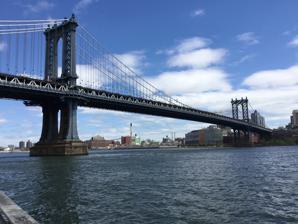
Building: Manhattan Bridge
Country: Unknown
Year built: 1909
Suspension bridge in New York City Manhattan Bridge View from Manhattan towards Brooklyn, 2022 Coordinates 40°42′25″N 73°59′26″W / 40.7070°N 73.9905°W / 40.7070; -73.9905 ( Manhattan Bridge ) Carries 7 lanes of roadway 4 tracks of the ​ ​ ​ trains of the New York City Subway Pedestrians and bicycles Streetcars (until 1929) Crosses East River Locale New York City ( Manhattan – Brooklyn ) Maintained by New York City Department of Transportation ID number 2240028 (upper) 2240027 (lower) Characteristics Design Suspension bridge Total length 6,855 ft (2,089 m) Width 120 feet (37 m) Height 336 ft (102 m) (towers) Longest span 1,480 feet (451 m) Clearance below 135 ft (41.1 m) History Designer Leon Moisseiff Constructed by Othniel Foster Nichols Construction start 1901 Construction end 1909 Opened December 31, 1909 ; 115 years ago ( 1909-12-31 ) Statistics Daily traffic 67,851 (2019) Toll Variable congestion charge (Manhattan-bound) U.S. National Register of Historic Places Designated August 30, 1983 Reference no. 83001694 Designated entity Manhattan Bridge New York State Register of Historic Places Designated July 6, 1983 Reference no. 04701.000010 New York City Landmark Designated November 25, 1975 Reference no. 0899 Designated entity Manhattan Bridge Arch and Colonnade Location The Manhattan Bridge is a suspension bridge that crosses the East River in New York City , connecting Lower Manhattan at Canal Street with Downtown Brooklyn at the Flatbush Avenue Extension .  Designed by Leon Moisseiff and built by the Phoenix Bridge Company , the bridge has a total length of 6,855 ft (2,089 m). The bridge is one of four vehicular bridges directly connecting Manhattan Island and Long Island ; the nearby Brooklyn Bridge is just slightly farther west, while the Queensboro and Williamsburg bridges are to the north. The bridge was proposed in 1898 and was originally called "Bridge No. 3" before being renamed the Manhattan Bridge in 1902. Foundations for the bridge's suspension towers were completed in 1904, followed by the anchorages in 1907 and the towers in 1908. The Manhattan Bridge opened to traffic on December 31, 1909, and began carrying streetcars in 1912 and New York City Subway trains in 1915. The eastern upper-deck roadway was installed in 1922. After streetcars stopped running in 1929, the western upper roadway was finished two years later. The uneven weight of subway trains crossing the Manhattan Bridge caused it to tilt to one side, necessitating an extensive reconstruction between 1982 and 2004. The Manhattan Bridge was the first suspension bridge to use a Warren truss in its design. It has a main span of 1,480 ft (451 m) between two 350-foot (110 m) suspension towers. The deck carries seven vehicular lanes, four on an upper level and three on a lower level, as well as four subway tracks, two each flanking the lower-level roadway. The span is carried by four main cables, which travel between masonry anchorages at either side of the bridge, and 1,400 vertical suspender cables. Carrère and Hastings designed ornamental plazas at both ends of the bridge, including an arch and colonnade in Manhattan that is a New York City designated landmark . The bridge's use of light trusses influenced the design of other long suspension bridges in the early 20th century. Development The bridge was the last of the three suspension spans built across the lower East River, following the Brooklyn and Williamsburg bridges. After the City of Greater New York was formed in 1898, the administration of mayor Robert Anderson Van Wyck formed a plan for what became the Manhattan Bridge; these plans were repeatedly revised and were not finalized until after George B. McClellan Jr. became mayor in 1901. From the outset, the bridge was planned to have a central roadway, streetcar tracks, elevated tracks, and sidewalks, and it was to run straight onto an extension of Flatbush Avenue in Brooklyn. In the earliest plans it was to have been called "Bridge No. 3", but was given the name Manhattan Bridge in 1902. When the name was confirmed in 1904, The New York Times criticized it as "meaningless", lobbied for one after Brooklyn's Wallabout Bay , and railed that the span "would have geographical and historical significance if it were known as the Wallabout Bridge". In 1905, the Times renewed its campaign, stating, "All bridges across the East River are Manhattan bridges. When there was only one, it was well enough to call it the Brooklyn Bridge, or the East River Bridge". Planning and caissons The earliest plans for what became the Manhattan Bridge were designed by R. S. Buck. These plans called for a suspension bridge with carbon steel wire cables and a suspended stiffening truss, supported by a pair of towers with eight braced legs. This design would have consisted of a main span of 1,470 feet (450 m) and approaches of 725 feet (221 m) each. In early 1901, the city government approved a motion to acquire land for a suspension tower in Brooklyn; the city shortly began soliciting bids for the tower's foundations. The contract for the Brooklyn suspension tower was awarded in May 1901. The caisson under the tower on the Brooklyn side was installed in March 1902; workers excavated dirt for the foundations from within the caisson, a process that was completed in December 1902. Three workers had died while working on the Brooklyn-side tower's caisson. A plan for the bridge was announced in early 1903. Elevated and trolley routes would use the Manhattan Bridge, and there would be large balconies and enormous spaces within the towers' anchorages. Work on the Manhattan caisson had commenced in January 1903; it was towed to position in July, and the caisson work was completed by January 1904. The foundations were completed in March 1904. A $10 million grant for the bridge's construction was granted in May 1904 with the expectation that work on the bridge would start later that year. The Municipal Art Commission raised objections to one of the bridge's plans in June 1904, which delayed the start of construction. Another set of plans was unveiled that month by New York City Bridge Commissioner Gustav Lindenthal , in conjunction with Henry Hornbostel . The proposal also called for each of the suspension towers to be made of four columns, to be braced transversely and hinged to the bottom of the abutments longitudinally. The same span dimensions from Buck's plan were used because work on the masonry pier foundations had already begun. Additionally, the towers would have contained Modern French detail, while the anchorages would have been used for functions such as meeting halls. Lindenthal's plan was also rejected due to a dispute over whether his plan, which used eyebars , was better than the more established practice of using wire cables . The Municipal Art Commission voted in September 1904 to use wire cables on the bridge. Lindenthal was ultimately dismissed and a new design was commissioned from Leon Moisseiff . George Best replaced Lindenthal as the city's bridge commissioner and discarded the eyebar plans in favor of the wire cables. Hornbostel was replaced by Carrère and Hastings as architectural consultants. By late 1904, the disputes over the types of cables had delayed the contract for the bridge's superstructure (composed of its towers and deck). The bridge's completion had been delayed by two years, and its cost had increased by $2 million. The cable dispute was not fully resolved until 1906, when Best's successor James W. Stevenson announced that the bridge would use wire cables. Anchorages, towers, and approach viaducts Best reviewed bids for the construction of the anchorages in December 1904. The Williams Engineering Company received the $2 million contract for the anchorages' construction. Construction commenced on the Brooklyn anchorage in February 1905 and on the Manhattan anchorage that April. The foundation subcontractors excavated the foundations of each anchorage using sheet pilings . Barges were used to transport material from the East River to the anchorages' sites. Mixers constructed the masonry for the anchorages at a rate of up to 550 cubic yards (420 m 3 ) per day. During mid-1905, officials condemned land in Manhattan and Brooklyn for the bridge's approaches; the land acquisition was partially delayed because the contractors rented out houses that were supposed to be demolished. By the end of the year, the city's bridge department was planning to erect streetcar terminal buildings at either end of the bridge. To avoid the delays that had occurred during the Williamsburg Bridge 's construction, Best planned to award a single large contract for the towers and the deck, rather than splitting the work into multiple contracts. He began soliciting bids for the metalwork in July 1905, at which point the bridge was to use 44,000 short tons (39,000 long tons; 40,000 t) of metal. The Pennsylvania Steel Company received the contract in August 1905 after submitting a low bid of $7.248 million, and a competing bidder sued to prevent the contract from being awarded to Pennsylvania Steel. In November, a New York Supreme Court judge ruled that the contract with Pennsylvania Steel was illegal, as the bidding process had been designed to shut out other bidders. Although Best tried to appeal the Supreme Court's decision, the contract was re-advertised anyway; Pennsylvania Steel refused to submit another bid. When Stevenson became the bridge commissioner at the beginning of 1906, he ordered that new bridge specifications be created. Stevenson received bids for the steelwork in May 1906, and the Ryan-Parker Construction Company received the contract the next month, following delays caused by an injunction and threats of lawsuits. The Ryan-Parker Company hired the Phoenix Bridge Company in September 1906 to fabricate the steelwork. The Phoenix Bridge Company's 2,000 workers began making beams, girders, eyebars, and other parts of the bridge at the firm's factory in Phoenixville, Pennsylvania . The anchorages were less than half complete, in part because of inclement weather and material shortages. That November, the Board of Estimate and Apportionment approved $4 million for land acquisition in Manhattan and $300,000 for land acquisition in Brooklyn. By early 1907, the city had spent over $6 million on the bridge; the bridge's total cost was estimated at $20 million. To speed up the bridge's completion, Manhattan borough president Bird Sim Coler considered implementing night shifts . By February 1907, the Phoenix Bridge Company was manufacturing steel faster than it could be installed, and the steel for the anchorages was done. The company had also begun fabricating beams for the towers. Land acquisition for an extension of Flatbush Avenue to the bridge began in March, and the first steel girders of the towers were lifted in place the next month. The first steel pedestals for the towers were installed on June 26, 1907. The anchorages were nearly done by late 1907; they could not be completed until the cables were finished. The city government acquired land for the approaches in October 1907; this required the relocation of several hundred families in Brooklyn and nearly 1,000 families in Manhattan. In total, about 145 lots in Brooklyn and 173 lots in Manhattan were obtained for the bridge's approaches and plazas. Some Brooklyn residents requested additional time to relocate. Residents in the path of the Manhattan approach also protested efforts to evict them, though they were relocated at the beginning of December 1907. Later that month, four companies submitted bids for the construction of the bridge's Manhattan and Brooklyn approach spans. John C. Rodgers submitted a low bid of $2.17 million for the viaducts, and Stevenson requested that amount from the Board of Estimate. By the beginning of 1908, most of the land had been cleared, and the suspension towers had been built to above the height of the deck. The Manhattan tower was finished that March, followed by the Brooklyn tower the next month. Land acquisition was nearly done by the middle of that year. Cables and deck The Manhattan Bridge under construction in March 1909 Andrew McC. Parker of the Ryan-Parker Company had predicted in January 1908 that the cables would be strung within two months. The Roebling & Sons Company started manufacturing the wires for the cables before the towers were finished, while the Glyndon Contracting Company was hired to lay the wires. Around 8,500 short tons (7,600 long tons; 7,700 t) of nickel steel wires were manufactured at the Carbon Steel Works in Pittsburgh . Workers began stringing temporary cables on June 15, 1908; the first wire broke loose while it was being strung, injuring two people. By this time, the construction cost had increased to $22 million. The temporary cables supported temporary footbridges between each tower, which were completed in mid-July. When the footbridges were finished, workers installed guide wires, which were laid as continuous loops. Two guide wheels, one at either end of each guide wire, carried the main cables' wires across the river between each anchorage. These wheels were powered by a motor atop the Brooklyn anchorage. In addition, reels of wire were stored at both ends of the bridge. The guide wheels laid up to 100 short tons (89 long tons; 91 t) of wire every day. The last wires for the main cables were strung in December 1908. That month, the Board of Estimate and Apportionment hired engineer Ralph Modjeski to review the engineering drawings for the Manhattan Bridge, after the City Club of New York expressed concerns over the bridge's safety. Afterward, the Glyndon Construction Company installed the vertical suspender cables, which were hung from the main cables. By the beginning of 1909, the bridge was planned to open at the end of the year, but the subway tracks, streetcar tracks, and Flatbush Avenue Extension were not complete. Around 60 million pounds (27,000 long tons; 27,000 t) of red steel girders and floor panels for the bridge's deck had been delivered to a yard in Bayonne, New Jersey . The girders and panels were delivered to the bridge's site starting in February 1909, and the first floor panel in the main span was installed the same month. Each of the girders was hung from a pair of suspender cables, and floor panels were hung between the girders at a rate of four panels a day. It took workers three weeks to install the floor panels; and the last panel was installed on April 7, 1909. The bridge commissioner received $1 million from the Board of Estimate and Apportionment for the completion of the roadway, subway tracks, and other design details. The trusses and side spans were built after the floor of the main span was completed. Carbon Steel began wrapping the main cables together in May 1909; the wrapping process required 140 short tons (120 long tons; 130 t) of wire, and the company was able to wrap five to seven segments of cables per day. All work on the cables was finished in August 1909, almost exactly a year after the first strand of the first main cable was strung. Workers then installed ornamentation on the tops of the towers and bronze collars on each of the main cables. Modjeski reported that September that the bridge was safe. At the time, the plazas were incomplete, and Flatbush Avenue Extension was unpaved; the bridge commissioner was razing buildings near the Manhattan plaza by that November. The Brooklyn Daily Eagle reported that there was widespread discontent over the fact that streetcar and subway service would not be ready for the bridge's opening. Operational history Opening and early history Stevenson announced at the end of November 1909 that the bridge's roadways would likely open by December 24, although the transit lines and pedestrian walkways were not complete. One hundred prominent Brooklyn citizens walked over the bridge on December 4, 1909; at the time, the subway tracks were unfinished, and there was uncertainty over which company would use the streetcar tracks. Outgoing mayor George B. McClellan Jr. toured the bridge on December 24. The span officially opened on December 31, 1909, at a final cost of $26 million, although work was still incomplete. Initially, motorists had to pay a ten-cent toll, the same as the toll on the Brooklyn Bridge. Empty commercial vehicles tended to use the Manhattan Bridge, while trucks with full loads used the Brooklyn Bridge, since the Manhattan Bridge's wood-block pavement was less sturdy than the Brooklyn Bridge's plank pavement. A fire on the Brooklyn side damaged the bridge in early 1910, necessitating the replacement of some cables and steel. Though both of the Manhattan Bridge's footpaths were initially closed to the public, the northern footpath opened in July 1910; the southern footpath was scheduled to be opened the next month. Shortly after the Manhattan Bridge opened, the city government conducted a study and found that it had no authority to charge tolls on the Manhattan and Queensboro bridges. Tolls on the Manhattan Bridge, as well as the Queensboro, Williamsburg , and Brooklyn bridges, were abolished in July 1911 as part of a populist policy initiative headed by New York City mayor William Jay Gaynor . Streetcars began running across the bridge in September 1912, and the bridge's subway tracks opened in June 1915. By the mid-1910s, a food market operated under the bridge. Meanwhile, C. J. Sullivan sued the Ryan-Parker Construction Company, claiming that he had helped the company secure the general contract for the bridge. He was awarded just over $300,000 in 1912, an amount that was increased to over $380,000 in 1916. After the bridge opened, Carrère and Hastings drew up preliminary plans for a Beaux Arts -style entrance to the bridge in Manhattan and a smaller approach on the Brooklyn side. The city's Municipal Art Commission approved a $700,000 plan for the bridge's Manhattan approach in April 1910. The final plans were approved in 1912, and construction began the same year. The city allocated $675,000 for a plaza at the Brooklyn end in March 1913, including a subway tunnel under the plaza, and the Northeastern Construction Company submitted the low bid for the plaza's construction. The arch and colonnade were completed in 1915, while the pylons on the Brooklyn side were installed in November 1916. The bridge approaches cost just over $1.53 million to construct. In an attempt to speed up automotive traffic, in 1918, the New York City Police Department banned horse-drawn vehicles from crossing the bridge toward Brooklyn during the morning rush hour and toward Manhattan during the evening rush hour. One of the two streetcar lines across the bridge was discontinued in 1919. 1920s to 1940s View down Pike Street toward the Manhattan Bridge, 1936, photograph by Berenice Abbott During late 1920, the bridge's roadway was used as a reversible lane between 7 am and 7 pm each day; this restriction caused heavy congestion. Grover Whalen , the commissioner of Plant and Structures, announced that September that he would request funding to repaint the bridge. The span was repainted during the next year at a cost of $240,000. Meanwhile, the bridge was carrying 27,000 daily vehicles by the early 1920s, and one traffic judge said the lower deck was too narrow to accommodate the increasing traffic levels on the bridge. In March 1922, the city government started constructing the eastern upper-deck roadway at a cost of $300,000. The roadway opened that June. The next month, Whalen banned horse-drawn vehicles from the Manhattan Bridge and motor vehicles from the Brooklyn Bridge. The upper roadway of the Manhattan Bridge was converted to a reversible lane, while the lower roadway carried two-way traffic at all times. Whalen said the restriction would allow both levels to be used to their full capacity; the decision ended up placing additional loads on the  bridge. To reduce congestion at the Manhattan end, left-hand traffic was implemented on the lower level during the 1920s, as most vehicles heading into Manhattan turned left at the end of the bridge. Motorists continued to use the Manhattan Bridge even after the Brooklyn Bridge reopened to motorists in 1925, contributing to heavy congestion during rush hours. At the time, the Brooklyn Bridge carried 10,000 vehicles a day (in part due to its low speed limit), while the Manhattan Bridge carried 60,000 vehicles daily. When the lower level was repaved in early 1927, Manhattan-bound traffic was temporarily banned from the lower level at night. That October, Brooklyn borough president James J. Byrne proposed replacing the Three Cent Line's trolley tracks with a roadway; he estimated that it would cost $9 million to construct a brand-new roadway, while converting the trolley tracks would cost only $600,000. The comptroller approved the plan in September 1928, and the city formally voted to buy the Three Cent Line for just over $200,000 the following month. The Three Cent Line was discontinued in November 1929. The Three Cent Line tracks were replaced by the western upper-deck roadway. Initially scheduled to be completed by July 1930, the roadway ultimately opened in June 1931 and carried Brooklyn-bound traffic. The eastern upper-deck roadway was converted to carry Manhattan-bound traffic, and the center roadway was turned into a lane for buses and trucks. At the time, nearly 65,000 vehicles used the bridge every day, of which nearly a quarter were buses and trucks. A set of 119 streetlights were installed on the upper level the following year. To increase traffic flow, both upper roadways were temporarily converted to reversible lanes during rush hours in 1934; the lower roadway was repaired, and the bridge was repainted the same year. The city's commissioner of plant and structures also requested $725,000 in federal funds for various repairs. During 1937, the city awarded a contract to repair the bridge's steelwork and raised the railings on the upper roadways. The city government announced in 1938 that it would replace the lower deck's wooden pavement with a steel-and-concrete pavement; the repaving was completed that December. Simultaneously, the railings on the upper roadways were raised again. View from the Manhattan Bridge toward Lower Manhattan in 1938 As part of a Works Progress Administration project, a ramp at the Brooklyn end of the bridge was widened in 1941, replacing a dangerous reverse curve . By then, 90,000 vehicles a day used the span. An air raid siren was also installed on the bridge during World War II. By the mid-1940s, the Brooklyn approach to the bridge was one of the most congested areas in New York City. 1950s to 1970s The upper roadways were repaired during 1950. Similar repairs to the lower roadway were postponed until the Brooklyn–Battery Tunnel opened, as the Brooklyn Bridge was also being rebuilt around the same time. To ease congestion, the Manhattan Bridge's western upper roadway began carrying Manhattan-bound traffic during the morning in March 1950. Floodlights and barbed-wire fences were installed at the bases of the bridge's anchorages in 1951, during the Cold War , and the anchorages themselves were sealed to protect against sabotage. Manhattan-bound traffic stopped using the western upper roadway during the morning in August 1952. Instead, two of the three lower-level lanes began carrying Manhattan-bound traffic during the morning; previously, Manhattan-bound vehicles could use only one of the lower-level lanes at all times. By the mid-1950s, there were frequent car accidents on the Manhattan Bridge, which injured 411 people and killed nine people between 1953 and 1955 alone. In addition, the bridge carried nearly 79,000 cars, 18,000 trucks, and 200 buses on an average day. 1950s repair project View from Washington Street, Brooklyn The city's public works commissioner, Frederick H. Zurmuhlen , requested in early 1952 that the Board of Estimate hire David B. Steinman to thoroughly examine the Manhattan Bridge, saying its maintenance costs were disproportionately higher than those of the other East River bridges. A beam on the eastern side of the bridge cracked in April 1953 and was fixed within a month. Following the cracked-beam incident, Zurmuhlen asked the city to allocate $2.69 million to repair the bridge, as trains disproportionately used one side of the bridge, causing it to tilt. Two proposals were put forth for the bridge's subway tracks; one plan called for them to be moved to the center of the deck, while another plan called for the construction of an entirely new tunnel for subway trains. The administration of mayor Robert F. Wagner tentatively approved a $30 million renovation of the bridge in July 1954, and a committee of engineers was hired to review alternate proposals for the bridge. Zurmuhlen said the bridge's safety would be compromised within the next decade if subway trains continued to use the bridge. By February 1955, the city had hired a contractor to repair the Manhattan Bridge's cable bands and hangers for $2.2 million. Before these repairs could begin, engineers surveyed the bridge. When work on the cables began in June, access to the western upper roadway was severely reduced. That September, the eastern upper roadway was closed for repairs; the western upper roadway was used by Manhattan-bound traffic during weekday mornings and carried two-way traffic at other times. The bridge was temporarily closed to all traffic in November 1955. The eastern upper roadway was again closed during the midday in early 1956 for suspender cable repairs, and the whole span was closed during nights in June 1956. All lanes were again open by that August. The city had still not decided whether to move the subway tracks to a double-deck structure in the middle of the bridge, even though that plan would have reduced strain on the cables. For unknown reasons, the tracks were never moved. Other modifications Plans for the Brooklyn–Queens Expressway in Brooklyn, which was constructed in the 1950s, included ramps to the Manhattan Bridge. Lane control lights were installed above the bridge's reversible lower-level lanes in early 1958, and fixed red and green lights were installed on the upper-level roadways. The same year, the city spent $50,000 on repairs after two boats collided on the East River, causing an explosion that scorched the bridge. The city announced in 1959 that it would rebuild the upper roadways to accommodate trucks. The Karl Koch Engineering Company received a contract to rebuild the upper roadways; the project was planned to cost $6.377 million. The eastern upper roadway was closed for repairs in September 1960; the project also included fixing the lower deck and building ramps from the Brooklyn-Queens Expressway. After the eastern upper roadway reopened in November 1961, the western upper roadway was closed, and the eastern upper roadway was temporarily used as a reversible lane. Work proceeded several months ahead of schedule. In conjunction with the upgrades to the upper roadways, in June 1961, New York City parks commissioner Robert Moses proposed demolishing the plazas on both sides and connecting the bridge to new expressways. The bridge would have linked the Lower Manhattan Expressway with the Brooklyn-Queens Expressway, though the former was never built. The city's art commission delayed the demolition of the plazas before ruling that the pylons in the Brooklyn plaza be relocated to the Brooklyn Museum or another suitable location. Wagner said in late 1962 that he would request $2.9 million to rebuild the approaches at both ends of the bridge; the work included a widening of an approach road at the bridge's Manhattan end. The pylons flanking the Brooklyn approach were moved to the Brooklyn Museum in 1963. The western upper roadway was closed for repairs for a year beginning in August 1969. Two of the lower roadway's lanes were closed for four months starting in November 1970 so workers could replace faulty joints . The deck and one of the towers as seen from ground level In 1970, the federal government enacted the Clean Air Act , a series of federal air pollution regulations. As part of a plan by mayor John Lindsay and the federal Environmental Protection Agency , the city government considered implementing tolls on the four East River bridges, including the Manhattan Bridge, in the early 1970s. The plan would have raised money for New York City's transit system and allowed the city to meet the Clean Air Act. Abraham Beame , who became mayor in 1974, refused to implement the tolls, and the United States Congress subsequently moved to forbid tolls on the East River bridges. The United States Department of Transportation determined that the eastern upper roadway of the Manhattan Bridge was partially built with federal funds and, under federal law, could not be tolled. Late 20th- and early 21st-century renovation The weight of the subway trains had caused deep and widespread cracks to form in the bridge's floor beams, prompting the city government to replace 300 deteriorated beams during the late 1970s. The deck twisted up to 8 feet (2.4 m) every time a train passed by, and trains had to slow down on the bridge. A New York Times reporter wrote that diagonal cable stays might eventually need to be installed; the city government also contemplated installing support towers under the side spans. The bridge's condition was blamed on the imbalance in the number of trains crossing the bridge, as well as deferred maintenance during the New York City fiscal crisis of the 1970s. In 1979, the New York state government took over control of the Manhattan Bridge and the three other toll-free bridges across the East River. One engineer estimated in 1988 that the bridge would cost $162.6 million to repair. Late 1970s and 1980s The state government started inspecting the Manhattan Bridge and five others in 1978. The same year, the United States Congress voted to allocate money to repair the bridge, as well as several others in New York City. After the presidential administration of Ronald Reagan questioned whether the congressional funding should cover the subway tracks' restoration, the U.S. government agreed in 1981 to fund restoration both of the roadways and of the subway tracks. By the early 1980s, the New York City Department of Transportation (NYCDOT) planned to spend $100 million on bridge repairs. The New York City government allocated $10.1 million for preliminary work on the bridge in March 1982, and minor repair work started that year. Workers planned to install brackets and supports under the deck, and they drilled small holes into the lower-level floor beams  unsuccessful attempt to prevent the beams from cracking further. An overhaul of the bridge began in April 1985, and the city received $60 million in federal funds for the renovations of the Queensboro, Manhattan, and Brooklyn bridges the same year. The north tracks were closed that August, reopening that November after an $8.1 million repair. The eastern upper roadway was temporarily closed starting in April 1986, and all northbound traffic was shifted to the lower level, as part of a $45 million project to replace the roadway and its steel supports. The north tracks underneath were closed that month. The roadway was originally supposed to reopen within 15 months, but contractors found that one of the anchors for the main cables was far more corroded than anticipated, delaying the eastern roadway's reopening by another 18 months. The renovation of the Manhattan Bridge was behind schedule by the end of 1986, in part because of the corrosion. Legal issues, traffic reroutes, and concerns about the capabilities of the main contractor were also cited as causes for the delays in the renovation. Inspectors subsequently found that twenty of the girders below the lower deck had cracks as much as 15 inches (380 mm) wide. Due to the cracks on the lower level, in December 1987, inspectors shut one lane of the lower level and banned buses and trucks from the two remaining lower-level lanes. The city government agreed to pay $750,000 to fix the cracks. In 1988, the NYCDOT published a list of 17 structurally deficient bridges in the city, including the Manhattan Bridge. That year, inspectors identified 73 "flags" or potentially serious defects, compared to the five defects identified in a 1978 inspection. As a result, the general contractor was ousted in August 1988, and the New York State Department of Transportation had to hire another contractor, increasing the project's cost. The eastern roadway of the Manhattan Bridge reopened in December 1988; the north tracks also reopened at that time, and the south tracks were closed. Although the NYCDOT had planned to halt work for 16 months, the western roadway was closed for emergency repairs in February 1989 after two corroded beams sagged. Newsday reported that the western roadway had urgently required repair for almost three years but had remained open to avoid shutting down all four of the bridge's subway tracks at once. The cables, trusses, and subway frame on the eastern half of the bridge had to be repaired, and the lower roadway needed complete replacement. After seven columns supporting the Brooklyn approach were found to be cracked or corroded, these columns were repaired in late 1989. 1990s By the end of 1990, engineers found that the bridge's support beams had thousands of cracks. Service on the south tracks resumed in December 1990, despite warnings the structure was unsafe; they had to be closed again after the discovery of corroded support beams and missing steel plates. The north-side tracks also had to be closed periodically to repair cracks. In the aftermath of the dispute, two city officials were fired, and the New York City Council 's Transportation committee held inquiries on the reopening of the south tracks and the safety of all New York City bridges. They found that the NYCDOT and MTA's lack of cooperation contributed significantly to the deteriorating conditions. There were also allegations that the NYCDOT's transportation commissioner was not properly addressing concerns about the bridge's safety. Starting in January 1991, trucks and buses were banned from the lower roadway, which was also closed for repairs during nights and weekends. Meanwhile, the weight of heavy trucks created holes in the upper roadbed, so a three-ton weight limit was imposed. The NYCDOT selected the Yonkers Contracting Company as the bridge's main contractor in early 1992, and the firm was awarded a $97.8 million contract that August. City Comptroller Elizabeth Holtzman originally denied the contract to the company because of concerns about corruption, but she was overridden by Mayor David Dinkins , who wanted to complete repairs quickly. The NYCDOT began conducting more frequent inspections of the bridge after inspectors found holes in beams that had been deemed structurally sound during previous inspections. A shantytown at the Manhattan end of the bridge became one of the city's largest homeless encampments before it was razed in 1993. The western upper roadway was closed for reconstruction that year. As part of an experiment, researchers from Mount Sinai Hospital monitored lead levels in Manhattan Bridge workers' blood while the reconstruction took place. The bridge repairs were repeatedly delayed as the renovation process uncovered more serious structural problems underlying the bridge. The original plans had been to complete the renovations by 1995 for $150 million, but by 1996, the renovation was slated to be complete in 2003 at a cost of $452 million. The western upper roadway did not reopen until 1996. 2000s By 2001, it was estimated that the renovations had cost $500 million to date, including $260 million for the west side and another $175 million for the east side. At the time, the NYCDOT had set a January 2004 deadline for the renovation. The eastern upper roadway was closed for a renovation starting in 2002. The original pedestrian walkway on the west side of the bridge was reopened in June 2001, having been closed for 20 years. It was shared with bicycles until late summer 2004, when a dedicated bicycle path was opened on the east side of the bridge. The bike path was poorly signed, leading to cyclist and pedestrian conflicts. By the time work on the bridge was completed in 2004, the final cost of the renovation totaled $800 million. The lower-level roadway was then renovated between 2004 and 2008. The arch and colonnade had also become deteriorated, having become covered with graffiti and dirt. The enclosed plaza within the colonnade had been used as a parking lot by the New York City Police Department , while the only remaining portion of the large park surrounding the arch and colonnade, at Canal and Forsyth Streets, had accumulated trees. The arch and colonnade themselves had open joints in the stonework, as well as weeds, bushes, and small trees growing at their top. The arch and colonnade were restored starting in the late 1990s, with the restoration being completed in April 2001 for $11 million. The project entailed cleaning the structures and installing 258 floodlights. Late 2000s to present Manhattan Bridge, looking northeast from Murry Bergtraum High School Field in 2021 To celebrate the bridge's centennial, a series of events and exhibits were organized by the New York City Bridge Centennial Commission in October 2009. These included a ceremonial parade across the Manhattan Bridge on the morning of October 4 and a fireworks display in the evening. In 2009, the bridge was designated as a National Historic Civil Engineering Landmark by the American Society of Civil Engineers . An $834 million project to replace the Manhattan Bridge's suspension cables was announced in 2010. The work was scheduled to take two years. The lower roadway was permanently reconfigured in July 2015 to carry traffic toward Manhattan only; prior to this change, the lower roadway carried traffic toward Brooklyn for six hours every afternoon. The same year, the NYCDOT began allowing Brooklyn-bound drivers to exit onto Concord Street in Brooklyn at all times; previously, drivers could only exit onto Concord Street during the afternoon rush hours. The Concord Street exit was again closed outside the afternoon rush hour in early 2016. After rubble was found in Brooklyn Bridge Park under the Brooklyn approach in 2018, Skanska was given a contract to repair parts of the bridge at a cost of $75.9 million. The renovation was scheduled to finish in early 2021. The work entailed replacing some fencing, installing some new steel beams on the spans, and refurbishing ornamental elements on the towers. For instance, the spherical finials atop the suspension towers were replaced with cast-iron copies. A plan for congestion pricing in New York City was approved in mid-2023, allowing the Metropolitan Transportation Authority to toll drivers who enter Manhattan south of 60th Street . Congestion pricing was implemented in January 2025; all Manhattan-bound drivers pay a toll after using the bridge, which varies based on the time of day. Description Cross section illustrating the bridge's lane layout, looking north The bridge, including approaches but excluding plazas, is about 6,855 feet (2,089 m) long. The bridge reaches a maximum height of 134 ft (40.8 m) above mean high water at the middle of the river. The main span between the two suspension towers is 1,470 feet (450 m) long. The side spans, between the anchorages and the suspension towers on either side, are 725 feet (221 m) long. When the bridge was built, the Manhattan approach and plaza were quoted as being 2,510 feet (770 m) long, while the Brooklyn approach and plaza were quoted as measuring 2,370 feet (720 m) long. The bridge's dead load is 25,000 pounds per square foot (120,000 kg/m 2 ), and its live load is 16,000 pounds per square foot (78,000 kg/m 2 ). The bridge was designed by Leon Moisseiff . The plans for Manhattan Bridge are sometimes mistakenly attributed to Gustav Lindenthal , who was the city's bridge commissioner before he was fired in 1904. The steel was fabricated by the Phoenix Bridge Company. Deck The Manhattan Bridge has four vehicle lanes on the upper level, split between two roadways carrying opposite directions of traffic. The southbound roadway to Brooklyn is on the west side of the bridge, while the northbound roadway to Manhattan is on the east side. The lower level has three Manhattan-bound vehicle lanes (formerly reversible until 2015 ) and four rapid transit/subway tracks , two under each of the upper roadways. Also on the lower level are a walkway on the south (geographically facing west) and a bikeway on the north side (geographically facing east). Originally, there were four streetcar tracks above the four rapid transit tracks. Although both levels could theoretically have accommodated either streetcars or elevated rapid transit, subways could use only the lower level because subway trains would have needed to climb an excessively steep slope to reach the upper level. The deck is 120 feet (37 m) wide. As designed, the lower-level roadway was 34 feet (10 m) or 35 feet (11 m) wide. The walkway and bikeway were each 10 feet (3.0 m) or 12 feet (3.7 m) wide. The Manhattan-bound (eastern) upper-level roadway is 24 feet (7.3 m) wide, while the Brooklyn-bound (western) roadway is 22.5 feet (6.9 m) wide; both roadways narrow to 19 feet (5.8 m) at the anchorages. At the Brooklyn end of the south pathway, a staircase leads to the intersection of Jay and High streets. Because the subway trains are on the outer edges of the deck, this causes torsional stresses every time a train crossed the bridge. As built, the bridge sagged by as much as 3 feet (0.91 m) when a train crossed it, and it took about 30 seconds for the deck to return to its normal position after a train had passed. The floor beams under the lower level are 37 inches (940 mm) thick. The Manhattan Bridge was the first suspension bridge to employ Josef Melan 's deflection theory for deck stiffening. The theory posited that the weight of a suspension bridge's deck, and the downward forces created by vehicles on the bridge, provided stability to the bridge's deck; thus, such a bridge could use lighter trusses. As such, the Manhattan Bridge was the first suspension bridge in the world to use a lightly-webbed weight-saving Warren truss . There are four stiffening trusses, two each flanking the tracks on the north and south sides of the bridge; these trusses measure 24 feet (7.3 m) or 26 feet (7.9 m) deep. Each of the trusses is directly beneath one of the main cables. The centerlines of the inner trusses are 40 feet (12 m) apart from each other, while the centerline of each of the outer trusses is spaced 28 feet (8.5 m) from the centerlines of the inner trusses. The bottom of each truss is connected to the steel beams under the lower level, while the top of each truss supports the upper-level roadways. The trusses distribute the bridge's weight between each vertical suspender cable. Towers The Manhattan Bridge at night, seen from Brooklyn Bridge Park , 2012. The Manhattan Bridge's suspension towers measure 330 feet (100 m) from the mean high water mark to the tops of the cables; the ornamental finials atop each tower are 350 feet (110 m) above high water. Each tower sits on a masonry pier that measures 68 by 134 feet (21 by 41 m) across and projects 23 feet (7.0 m) above mean high water. The tops of each pier taper to a steel pedestal measuring 18 by 43 feet (5.5 by 13.1 m), from which rise the columns of each tower. The foundations of each tower, consisting of the underwater section of each pier and a caisson below it, descend 92 feet (28 m) below mean high water. The caissons measure 78 by 144 feet (24 by 44 m) across. They have concrete walls and contained a working chamber divided into three compartments. Each tower is made of 6,500 short tons (5,800 long tons; 5,900 t) of steel, much heavier than the towers of similar suspension bridges. The towers are composed of four columns oriented transversely (perpendicularly) to the deck, one each flanking the north and south roadways. The columns measure 5 feet (1.5 m) wide, as measured transversely. The length of each column, as measured laterally, tapers from 32 feet (9.8 m) at the pedestal to 10 feet (3.0 m) at the top. The columns are braced by diagonal steel beams. A publication from 1904 wrote that the central parts of each tower were designed like a "great open arch", making it possible to rebuild either the western or eastern halves of the bridge without affecting the structural integrity of the other half. The towers contain little decorative detail, except for spherical finials. Each suspension tower contains an iron and copper hood over the pedestrian or bike path on either side, as well as iron cornices just below the tops of the towers. Saddles carry the main cables above the tops of each suspension tower. Each saddle weighs 15 short tons (13 long tons; 14 t). In contrast to the Williamsburg and Brooklyn bridges (where the saddles are placed on movable rollers), the saddles are fixed in place, as the towers themselves were intended to flex slightly to accommodate the strains placed on each cable. If the bridge was loaded to full capacity, the tops of the towers could bend up to 25 inches (640 mm) toward the center of the river. The steel beams also expanded by up to 0.75 inches (19 mm) just sitting in the sun. Cables The Manhattan Bridge contains four main cables, which measure 3,224 ft (983 m) long. They descend from the tops of the suspension towers and help support the deck. The cables weigh a combined 6,000 short tons (5,400 long tons; 5,400 t) and can carry 110,000 short tons (98,000 long tons; 100,000 t) including the weight of the cables themselves. The cables measure either 20.75 inches (527 mm), 21 inches (533 mm), or 21.25 inches (540 mm) in diameter. Unlike the Williamsburg Bridge (but like other suspension bridges), the wires on the Manhattan Bridge's cables are galvanized to prevent rusting. Each cable consists of 9,472 parallel wires, which are grouped into 37 strands of 256 wires. The wires measure 3 ⁄ 16 inch (4.8 mm) across. The cables themselves are capable of resisting loads of up to 30,000 short tons (27,000 long tons; 27,000 t). There are 1,400 vertical suspender cables, which hang from the main cables and hold up the deck. They measure about 5 inches (130 mm) in diameter and weigh a total of 8,000 short tons (7,100 long tons; 7,300 t). Each suspender can withstand up to 100 short tons per square inch (14 t/cm 2 ) of pressure. There are cable bands at the top of each suspender cable (where they attach to the main cable); the suspenders are attached to the main cables using clamps. The lower parts of the suspender cables pass through the trusses. To reduce chafing on the lower parts of the suspender cables, workers installed wooden buffers between the suspender cables and the trusses after the bridge was completed. Anchorages The cables are attached to stone anchorages on each side, measuring 237 feet (72 m) long, 182 feet (55 m) wide, and 135 feet (41 m) tall. Each anchorage weighs 233,000 short tons (208,000 long tons; 211,000 t) and is filled with 115,000 cubic feet (3,300 m 3 ) of concrete and rubble masonry. Inside the anchorages are 36 anchor bars, nine for each cable. The ends of each strand are attached to the anchor bars, which in turn are attached to eyebars measuring 110 feet (34 m) long. There are 37 eyebars connecting each cable to the anchor bars, distributing the loads on the cables across a larger area. The anchorages were intentionally wider than the deck, providing space for pedestrians to rest; these pedestrian areas are 120 feet (37 m) above the ground. The facade of each anchorage is made of concrete and is topped by a colonnade measuring 40 feet (12 m) long. Each colonnade is divided vertically into five bays . The arches and colonnades are the only decorative elements of each anchorage. Early proposals for the anchorages called for them to include auditoriums, but this proposal was never executed. In a 1909 article for the Architectural Record , architectural critic Montgomery Schuyler described the anchorages as having "an aspect of Egyptian immobility", and another author in 2006 similarly compared the anchorages to "vast, battered, Egyptian masses". At the base of the Manhattan anchorage is an arch measuring 46 feet (14 m) wide and 46 feet tall, through which Cherry Street passes. Water Street passes through a similar arch in Brooklyn. The intersection of Adams and Water streets had to be relocated to make way for the Brooklyn anchorage. The archway under the Brooklyn anchorage contains a 7,000-square-foot (650 m 2 ) public plaza. The sides of the anchorages have large buttresses that slope upward. Approach plazas Carrère and Hastings designed approach plazas on both ends of the bridge. At the time of the bridge's opening, these plazas were meant to conceal views of the Manhattan Bridge from the streets on either end. The Manhattan plaza connects directly with Canal Street and the Bowery , while the Brooklyn end of the bridge continues as Flatbush Avenue (which in turn intersects several other roads at Prospect Park ). The city paid Carl Augustus Heber , Charles Cary Rumsey , and Daniel Chester French a combined $41,000 (equivalent to $1,148,000 in 2023) to design sculptures around the approach plazas. Manhattan plaza The Beaux Arts triumphal arch and colonnade at the Manhattan entrance In Manhattan, the bridge terminates at a plaza originally bounded by the Bowery and Bayard, Division, Forsyth, and Canal streets. This plot covered 400 by 750 feet (120 by 230 m). The arch and colonnade were completed within this plaza in 1915; they surround an elliptical plaza facing northwest toward the Bowery. Design The arch and colonnade are made of white, fine-grained Hallowell granite. They are decorated with two groups of allegorical sculptures by Heber and a frieze called "Buffalo Hunt" by Rumsey. The design of the arch and colonnade reference the fact that the Manhattan Bridge continues into Brooklyn as Flatbush Avenue , which runs south to the Atlantic Ocean . The arch thus signified the Manhattan Bridge's role as an ocean "gateway". The plaza was influenced by the New York Improvement Plan of 1907, which sought to create plazas and other open spaces at large intersections; a massive circular plaza, connecting the Brooklyn and Manhattan bridges, was never built. The arch was based on Paris 's Porte Saint-Denis . It is one of the city's three remaining triumphal arches, the others being the Washington Square Arch and the Soldiers' and Sailors' Arch . The arch's opening measures 36 feet (11 m) high and 40 feet (12 m) wide. On the northern side of the arch, the opening is flanked by carvings of classical ships, masks, shields, and oak leaves. The western pier contains the sculptural group Spirit of Commerce , depicting a winged woman flanked by two figures. The eastern pier contains Spirit of Industry , depicting the god Mercury flanked by two figures. The arch's keystone contains a depiction of a bison . Above is the "Buffalo Hunt" frieze, which depicts Native Americans hunting animals while on horseback. The relief is topped by dentils and egg-and-dart ornamentation. The cornice of the arch contains modillions as well as six lion heads. The interior of the arch contains a coffered ceiling. There are rosettes on the arch's soffit . The southern side of the arch, facing Brooklyn, is less ornately decorated but has rusticated stone blocks indicative of a Parisian or Florentine bank. On the southern side, there are decorations of carved lions at the bases of each pier. The colonnade and plaza was modeled after the one surrounding St. Peter's Square in Vatican City . The colonnade is elliptical and rises to 38 feet (12 m). It is supported by six pairs of 31-foot (9.4 m) Tuscan columns on either side, with each pair of columns flanking rusticated piers inside the colonnade. Above each column is a stone with a classical motif, such as a boat or a cuirass . There is an entablature above the columns, as well as a cornice and balustrade at the top of the colonnade. The entablature contains roundels with floral motifs. The arch and colonnade were initially surrounded by granite retaining walls that contained decorative balustrades surrounding parkland on either side of the arch and colonnade. Only a small segment of parkland remains at Canal and Forsyth streets, while the south side of the park became Confucius Plaza . Reception and modifications The Brooklyn Plaza of the bridge c.1917. Nassau Street is across the foreground. The Brooklyn Bridge is visible in the left background, and the Williamsburg Bridge in the right background. American Architect and Architecture described the arch and colonnade in 1912 as "worthy of one of the principal gateways of a great modern city". The arch and colonnade were described as a "complete, dignified and monumental ensemble, worthy of one of the principal gateways of a great modern city" in a New York Times article. The Brooklyn Daily Eagle wrote: "The Manhattan Bridge will be not only something to get across the East River upon, but the sight of it will be a joy even to those who have no occasion to cross it." According to The Christian Science Monitor , the plaza's presence "has turned a section of the East Side, in one of its most squalid parts, into a veritable park where children can find on summer evenings a clean open place amid surroundings that will be in many ways the equal of any in New York". From the bridge's completion, the arch was heavily used by vehicular traffic. When the second Madison Square Garden was being demolished in 1925, there was a proposal to relocate the arena's statue of Diana to the arch, but this did not happen. Part of the colonnade's eastern arm was removed and replaced in the 1970s for the construction of the incomplete Second Avenue Subway . The arch and colonnade were designated a New York City landmark on November 25, 1975. After many years of neglect and several attempts by traffic engineers to remove the structure (including a proposal for the unbuilt Lower Manhattan Expressway that would have required removing the arch), the arch and colonnade were repaired and restored in 2000. Brooklyn plaza The Brooklyn approach to the Manhattan Bridge also contained a terraced plaza with balustrades. The Brooklyn plaza was originally bounded by Sands, Bridge, Nassau, and Jay streets. French designed a pair of 20-short-ton (18-long-ton; 18 t) pylons named Brooklyn and Manhattan on the Brooklyn side of the Manhattan Bridge. These were installed in November 1916. Each pylon measured 12 feet (3.7 m) high and rested on a base 15 feet (4.6 m) off the ground. The statues on each pylon represented French's impressions of life in each borough. The Brooklyn pylon depicted a young woman with a child and symbols of art and progress, while the Manhattan pylon depicted a seated, upright woman with symbols of art and prosperity. There were granite railings and walkways at the base of either pylon. A bas-relief memorializing former mayor William Jay Gaynor was dedicated at the bridge's Brooklyn plaza in 1927; it was relocated in 1939 to the nearby Brooklyn Bridge Plaza. The pylons were relocated to the Brooklyn Museum in 1963. The pylons never constituted a true portal, even when they were in place. Following their removal, the Brooklyn approach did not contain a formal entrance. Exit list Access to the Manhattan Bridge is provided by a series of ramps on both the Manhattan and Brooklyn sides of the river. All exits are unnumbered. Borough Location mi km Destinations Notes Brooklyn Brooklyn Heights 0.0 0.0 Flatbush Avenue Extension Continuation south 0.1 0.16 Nassau Street Southbound Upper Level exit and northbound Upper Level entrance 0.2 0.32 I-278 east ( Brooklyn–Queens Expressway ) – RFK Bridge Southbound Upper Level exit and northbound Upper Level entrance East River 0.4– 1.0 0.64– 1.6 Suspension span Manhattan Chinatown 1.3 2.1 Bowery Slip ramp from Bowery north to northbound Upper Level 1.4 2.3 Bowery / Canal Street to FDR Drive – Holland Tunnel Continuation of northbound Lower Level Chrystie Street to FDR Drive / Canal Street west – Holland Tunnel Continuation of northbound Upper Level 1.000 mi = 1.609 km; 1.000 km = 0.621 mi Incomplete access Proposed I-478 designation As early as the 1940s, there had been plans for an expressway running across Manhattan, connecting with the bridge. As part of the Interstate Highway System , the I-478 route number was proposed in 1958 for a branch of the Lower Manhattan Expressway running along the Manhattan Bridge. This highway would have run between I-78 (which would have split to another branch that used the Williamsburg Bridge ) and I-278. The state government solicited bids for a ramp connecting the expressway to the bridge's Manhattan end in 1965. The Lower Manhattan Expressway project was canceled in March 1971, and the I-478 designation was applied to the Brooklyn–Battery Tunnel . A fragment of the never-built expressway's onramp still exists above the Manhattan side of the bridge's center roadway. Public transportation The bridge was originally intended to carry four Brooklyn Rapid Transit Company (BRT; later Brooklyn–Manhattan Transit Corporation or BMT) subway tracks on the lower level, as well as four trolley tracks on the upper level. The trolley tracks were carried around the Manhattan side's colonnade, while the subway tracks did not emerge from street level until south of the colonnade. Streetcar and bus service Before the bridge opened, the BRT and the Coney Island and Brooklyn Rail Road (CI&B) both submitted bids to run streetcar service on the bridge, as did the Triborough Railroad Company. The Manhattan Bridge Three Cent Line received a permit to operate across the bridge in July 1910, despite opposition from the BRT and CI&B. The Three Cent Line still had not begun operating by 1911, when another firm, the Manhattan Bridge Service Company, applied for a franchise to operate streetcars across the bridge. After a subcommittee of the Board of Estimate recommended that the Brooklyn and North River Line receive a franchise, both the Three Cent Line and the Brooklyn and North River Line received franchises to operate across the bridge in mid-1912. Due to disputes over the franchises, the Three Cent Line did not run across the bridge until September 1912; it carried passengers between either of the bridge's terminals. The Brooklyn and North River Line began operating in December 1915, and a bus route started running across the bridge after the Brooklyn and North River Railroad Company stopped operating streetcars across the bridge in October 1919. The Three Cent Line trolley was discontinued in November 1929 and replaced by a bus. A tour bus service , Culture Bus Loop II, began running across the bridge in 1973 and was discontinued in 1982. The B51 bus began running across the bridge in 1985 as part of a pilot program ; the route was discontinued in 2010. As of 2024 [update] , no MTA Regional Bus Operations routes use the bridge. Subway service Four subway tracks are located on the lower deck of the bridge, two on each side of the lower roadway. The two tracks on the west side of the bridge (known as the south tracks) are used by the Q train at all times and the N train at all times except late nights, when it uses the Montague Street Tunnel . The tracks on the east side (known as the north tracks) are used by the D train at all times and the B train on weekdays. For both pairs of tracks, the western track carries southbound trains, and the eastern track carries northbound trains. On the Manhattan side, the south tracks connect to Canal Street and become the express tracks of the BMT Broadway Line , while the north tracks connect to the Chrystie Street Connection through Grand Street and become the express tracks on the IND Sixth Avenue Line . On the Brooklyn side, the two pairs merge under Flatbush Avenue to a large junction with the BMT Fourth Avenue Line and BMT Brighton Line at DeKalb Avenue . In Brooklyn, the tracks have always connected to the BMT Fourth Avenue Line and the BMT Brighton Line ; the junction between the lines was reconstructed in the 1950s. On the Manhattan side, the two north tracks originally connected to the BMT Broadway Line (where the south tracks now connect) while the two south tracks curved south to join the BMT Nassau Street Line towards Chambers Street . As a result of the Chrystie Street Connection, which linked the north tracks to the Sixth Avenue Line upon completion in 1967, the Nassau Street connection was severed. There were also unbuilt plans in the 1960s to have Long Island Rail Road trains use the subway tracks. Trackage history A Manhattan-bound D train of R68 cars crosses the bridge on the north tracks The New York City Rapid Transit Commission recommended the construction of a subway line across the Manhattan Bridge in 1905, and this line was approved in 1907 as part of the Nassau Street Loop . Unsuccessful proposals for rapid transit across the bridge included a two-track line for the Interborough Rapid Transit Company and a two-track extension of a four-track BRT elevated line. The New York City Public Service Commission requested permission to start constructing the subway tracks in March 1909. Amid financial difficulties, and uncertainty over what subway lines would connect to the bridge in Brooklyn, the subway tracks were approved in May 1909. The subway tracks on the Manhattan Bridge opened on June 22, 1915, along with the Fourth Avenue Line and the Sea Beach Line . Initially, the north tracks carried trains to Midtown Manhattan via the Broadway Line, while the south tracks carried Sea Beach trains that terminated at Chambers Street. When the Nassau Street Loop was completed on May 29, 1931, service on the south tracks declined, and traffic disproportionately used the north tracks. Trains from the Sea Beach, Brighton , and West End lines used the north tracks, while the south tracks were used only by short-turning trains from the West End and Culver lines. Approximately three times as many trains were using the north tracks than the south tracks by 1953, and 92 percent of subway trains used the north tracks by 1956. The Chrystie Street Connection opened on November 26, 1967, with a connection to the north tracks; the south tracks were rerouted to the Broadway Line, while the Nassau Line was disconnected from the bridge. Repairs to the tracks commenced in August 1983, requiring closures of some subway tracks for three months. Further repairs occurred in 1985. The north tracks were closed for a longer-term repair in April 1986. The north tracks were reopened and the south tracks were closed simultaneously in December 1988. A projection for a reopening date was initially made for 1995. That year, the north tracks were closed during off-peak hours for six months. The south tracks finally reopened on July 22, 2001, whereby the north tracks were again closed. The south tracks was closed on weekends from April to November 2003. On February 22, 2004, the north tracks were reopened. Tracks used 1967–1986 Service Time period/ Tracks used Weekdays Weekends Late nights north no service north no service north south no service / south no service 1986–1988: North tracks closed Service Time period/ Tracks used Weekdays Weekends Late nights south no service south no service south south no service 1988–2001: South tracks closed Service Time period/ Tracks used Weekdays Weekends Late nights north no service north north no service 2001–2005: North tracks closed Service Time period/ Tracks used Weekdays Weekends Late nights south south no service south no service 2013–2014: Montague Street Tunnel closed Service Time period/ Tracks used Weekdays Weekends Late nights north no service north south south no service south no service 2005–2013, 2014-present Service Time period/ Tracks used Weekdays Weekends Late nights north no service north south no service south Impact When the Manhattan Bridge was being developed, the Brooklyn Standard Union described it as "of greater capacity than either the Williamsburg or Brooklyn bridges, yet lighter and more artistic". The Brooklyn Daily Eagle predicted that the bridge's completion would spur the redevelopment of residential areas in Downtown Brooklyn, and the New-York Tribune said that warehouses would be developed in Lower Manhattan when the Manhattan Bridge opened. The bridge's opening significantly reduced patronage on several ferry lines that had traveled between Lower Manhattan and Downtown Brooklyn. One local civic group predicted that large numbers of Jewish residents would move from Manhattan's Lower East Side to Brooklyn as a result of the bridge's opening. These included numerous Jewish families displaced by the bridge's construction. In addition, numerous industrial and factory buildings were built around the bridge's Brooklyn approach in the 1910s. Some of the land under the bridge's approaches was leased out; for example, a Chinese theater was built under the Manhattan approach in the 1940s, and a shopping mall was built there in the 1980s. The area under the Brooklyn approach became known as Dumbo , short for "Down Under the Manhattan Bridge Overpass", in the late 20th century and became an upscale residential neighborhood by the 2010s. In the two decades following the Manhattan Bridge's completion, few bridges with longer spans were constructed. Nonetheless, the use of the deflection theory enabled the construction of longer suspension bridges in the early 20th century. Two of the world's largest suspension bridge spans built in the 1930s, the Golden Gate Bridge and the George Washington Bridge , incorporated deflection theory into their designs. The bridge was the subject of American artist Edward Hopper 's 1928 painting Manhattan Bridge Loop . Gallery The full span, with the Brooklyn Bridge in the foreground Cross section of the bridge Manhattan-bound lower level One of the pedestrian walkways Bikeway in Manhattan Brooklyn side of the walking path at sunset See also List of bridges and tunnels in New York City List of New York City Designated Landmarks in Manhattan below 14th Street National Register of Historic Places listings in Brooklyn National Register of Historic Places listings in Manhattan below 14th Street References Notes